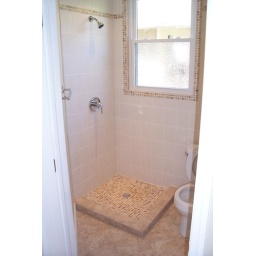
Stand up shower and new window in the full bathroom downstairs.